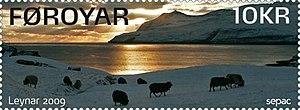
L’émission Sepac est le nom donné à l’émission conjointe bisannuelle de timbres-poste sur un même thème par les administrations postales membres de la Small European Postal Administration Cooperation.